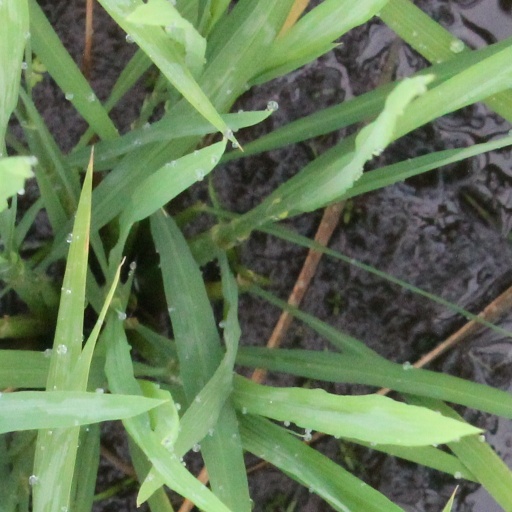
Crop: rice